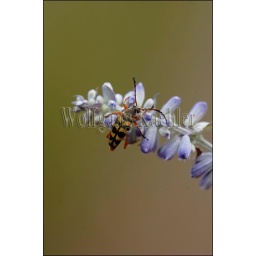
Usa, texas, hill country near hunt, long-horned beetle on sage flower